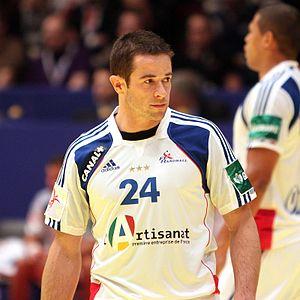
Sébastien Ostertag, né le 16 mars 1979 à Paris XIIᵉ, est un handballeur international français jouant au poste d'ailier gauche.